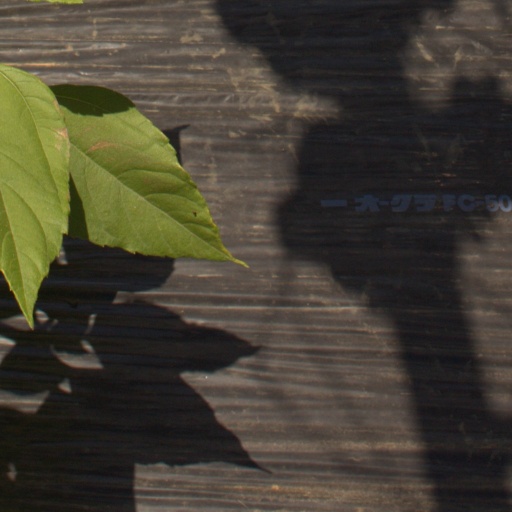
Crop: Jerusalem artichoke